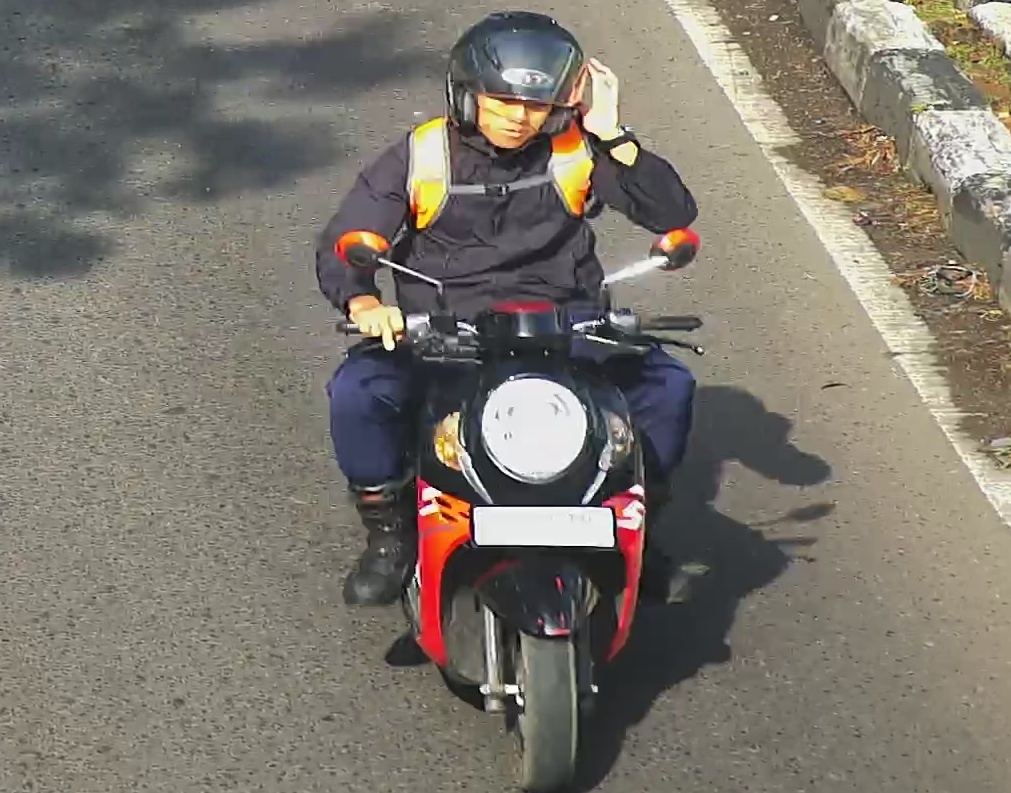
person-with-helmet: 1
person-without-helmet: 0